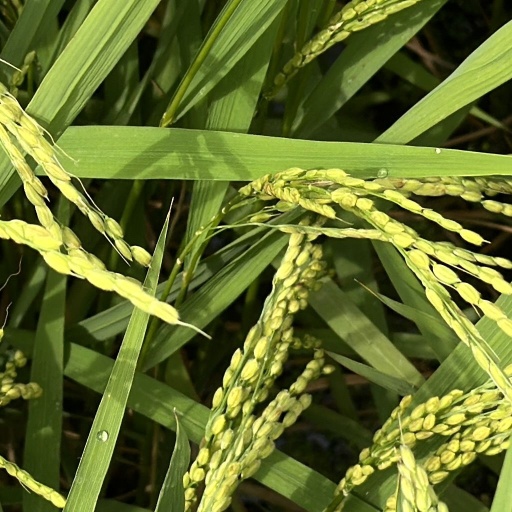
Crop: rice